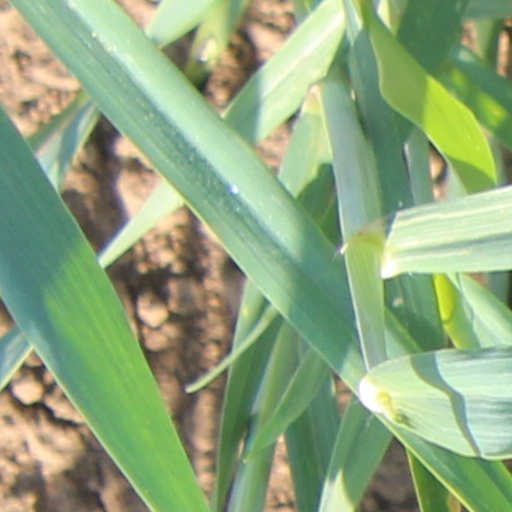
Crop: wheat